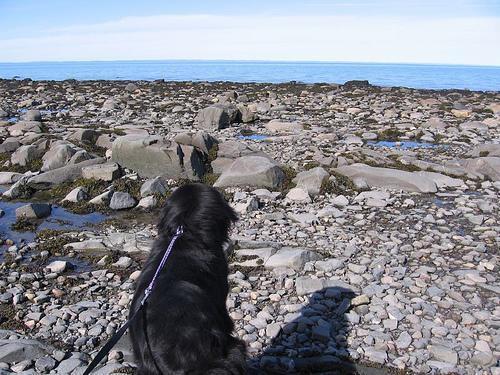
Newfoundland